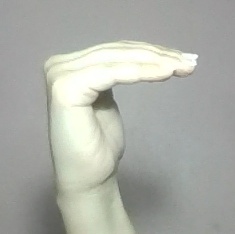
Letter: haa